Kurrah

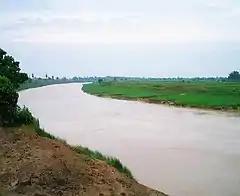
A view of Karmanasa River during early Summers.

The Karamanasa river passes 3.2 kilometer from the village. The total area of the village is 1112 acres out of which the total crop production area of the village is 1000 acres. A variety of crops grow in Purvanchal and Bihar. The village has tractors, harvester etc. The village also have one Eidgah.